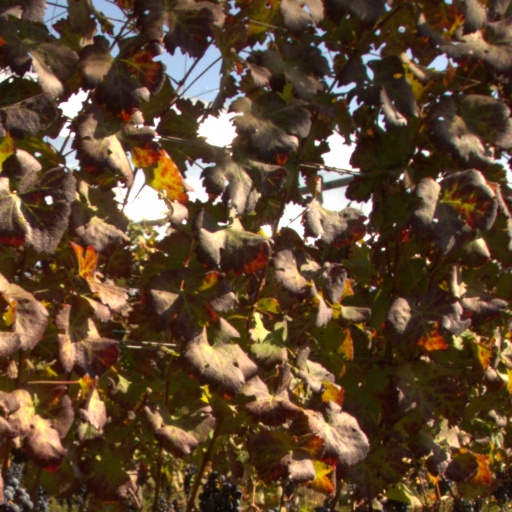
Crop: grape